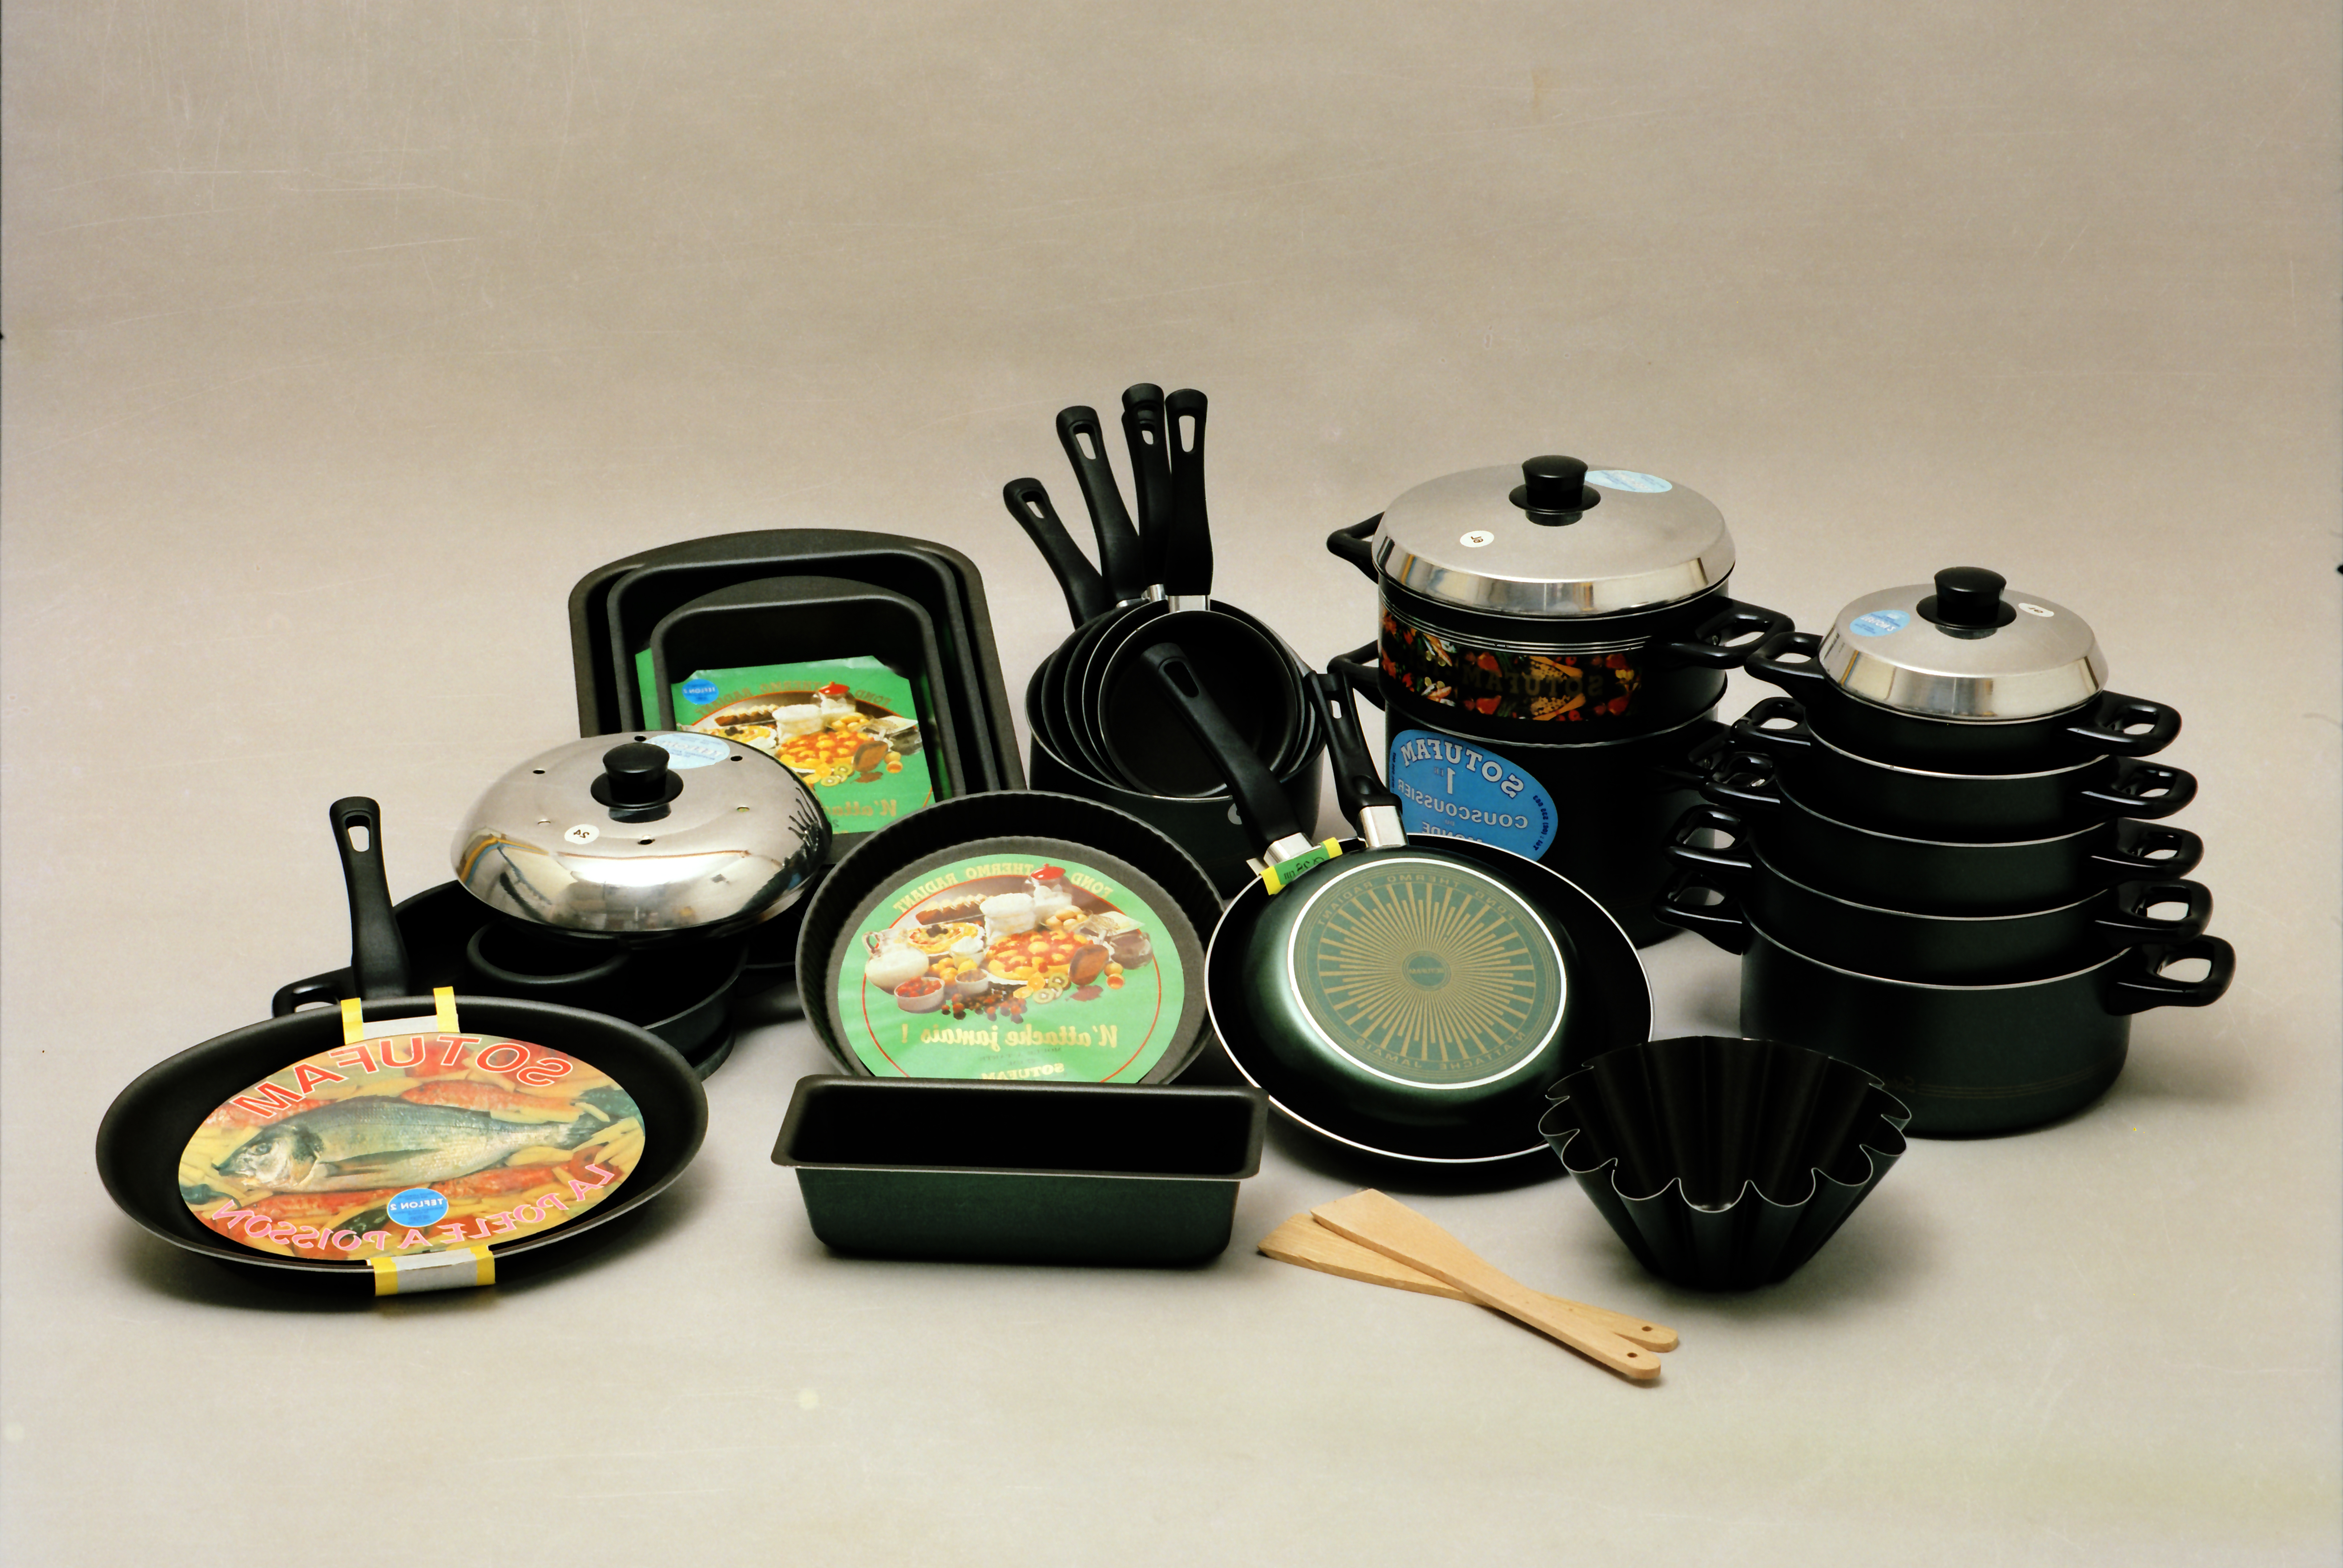
plant, food, red, produce, seafood, cuisine, healthy, cookware and bakeware, product